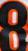
Number: 8